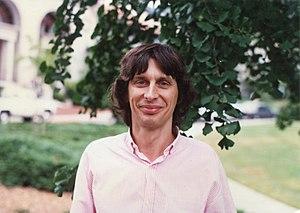
Jean-Louis Colliot-Thélène est un mathématicien français, né le 2 décembre 1947 à Quimper.